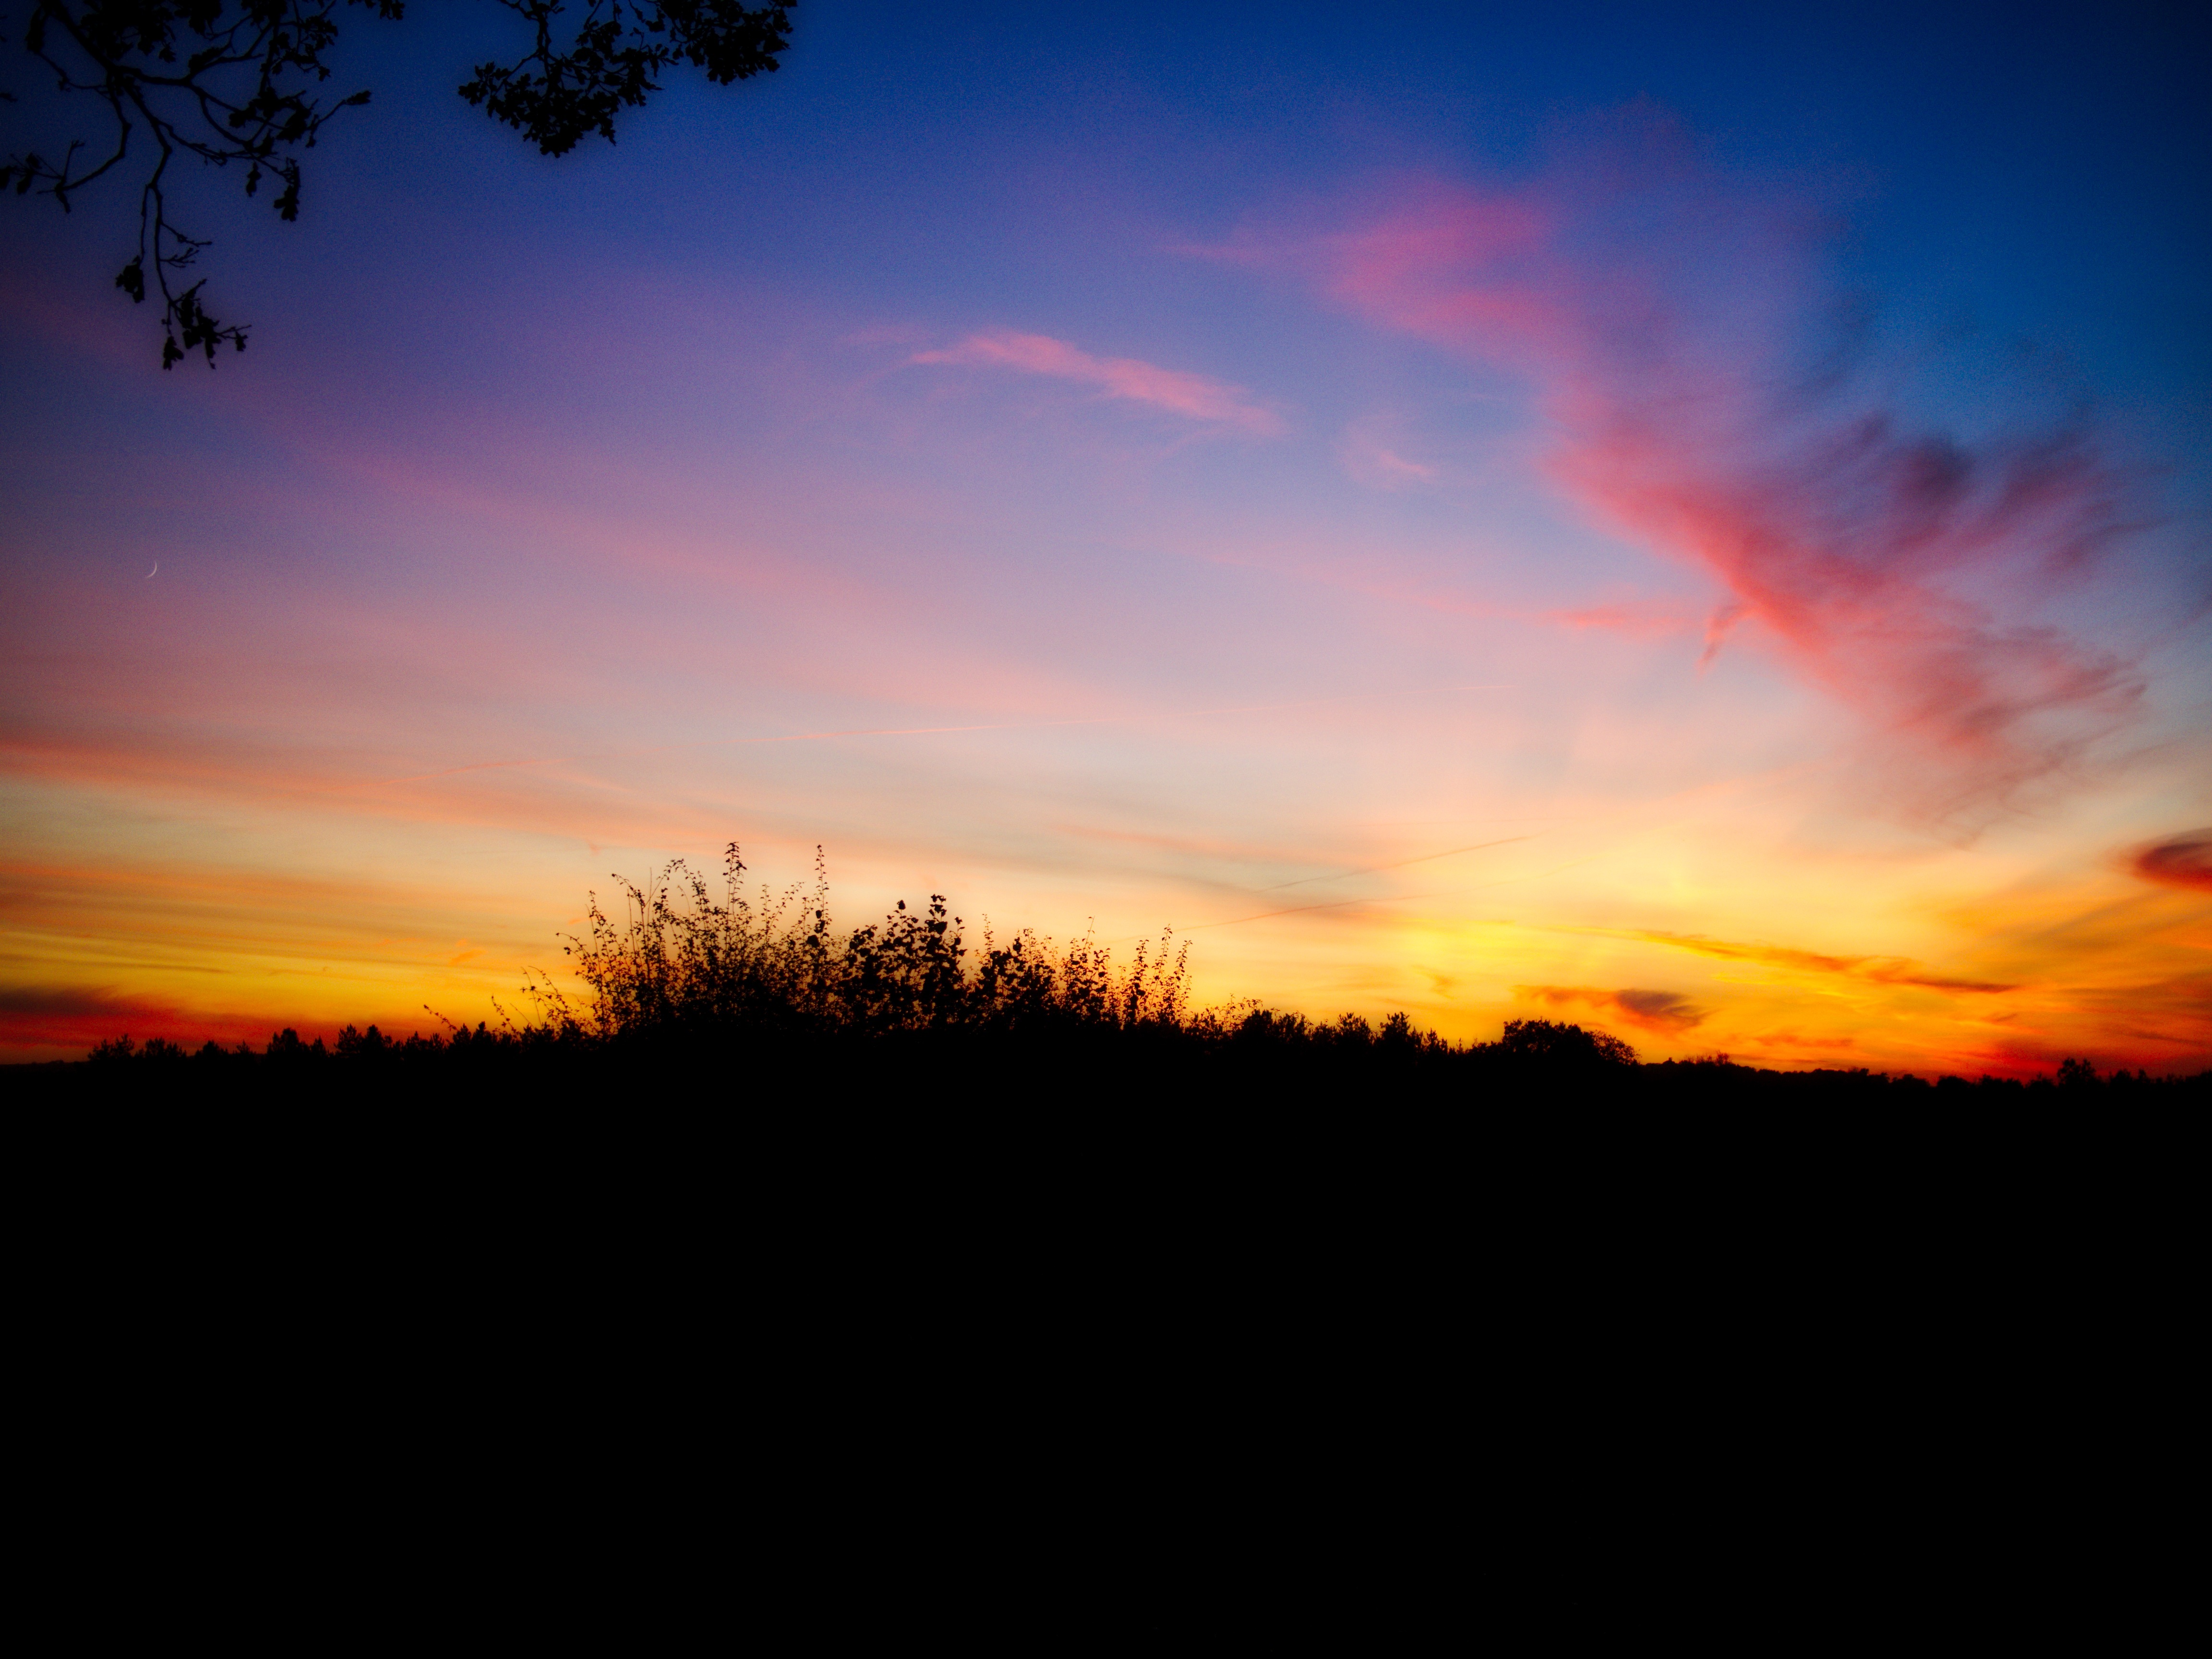
horizon, cloud, sky, sun, sunrise, sunset, field, sunlight, morning, dawn, atmosphere, dusk, evening, afterglow, red sky at morning